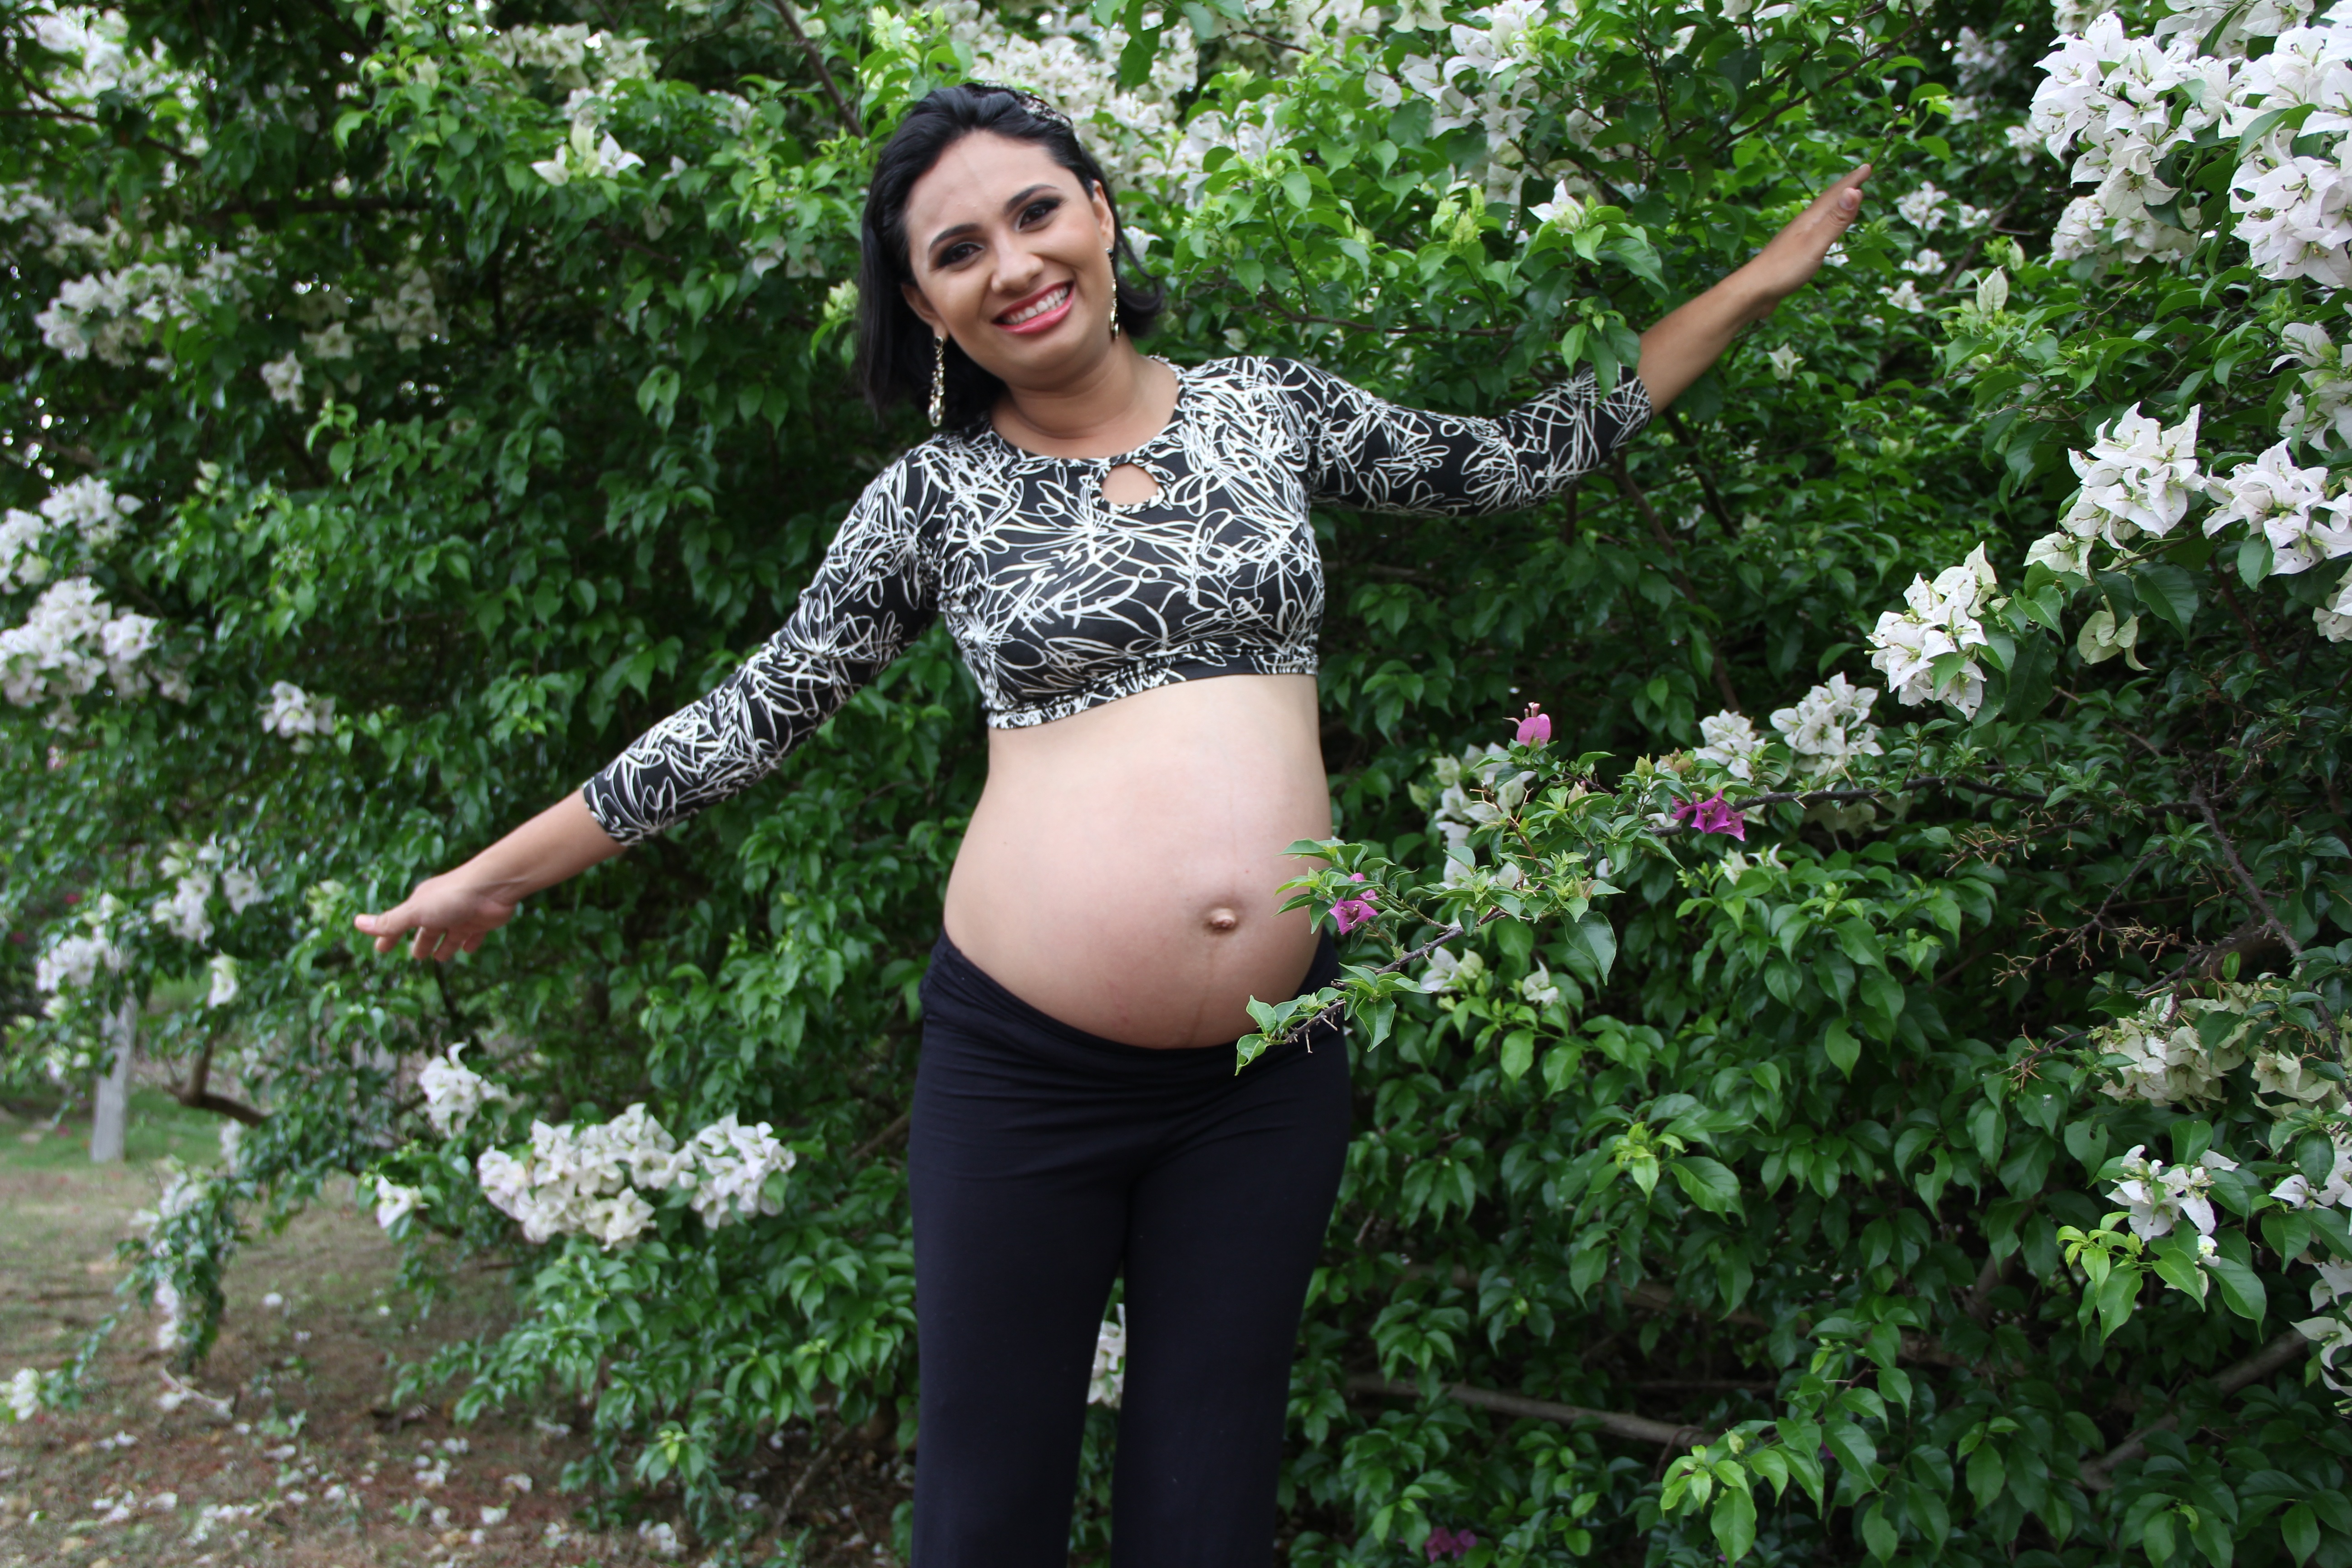
nature, grass, plant, lawn, flower, trunk, leg, model, spring, green, pregnancy, human body, shrub, pregnant, belly, beauty, abdomen, photo shoot, pregnant woman, new life, waiting for baby, future mother, expecting a baby